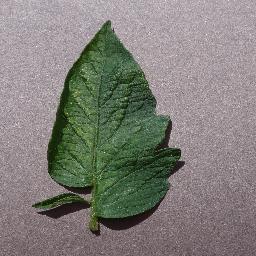
Label: Tomato___Spider_mites Two-spotted_spider_mite